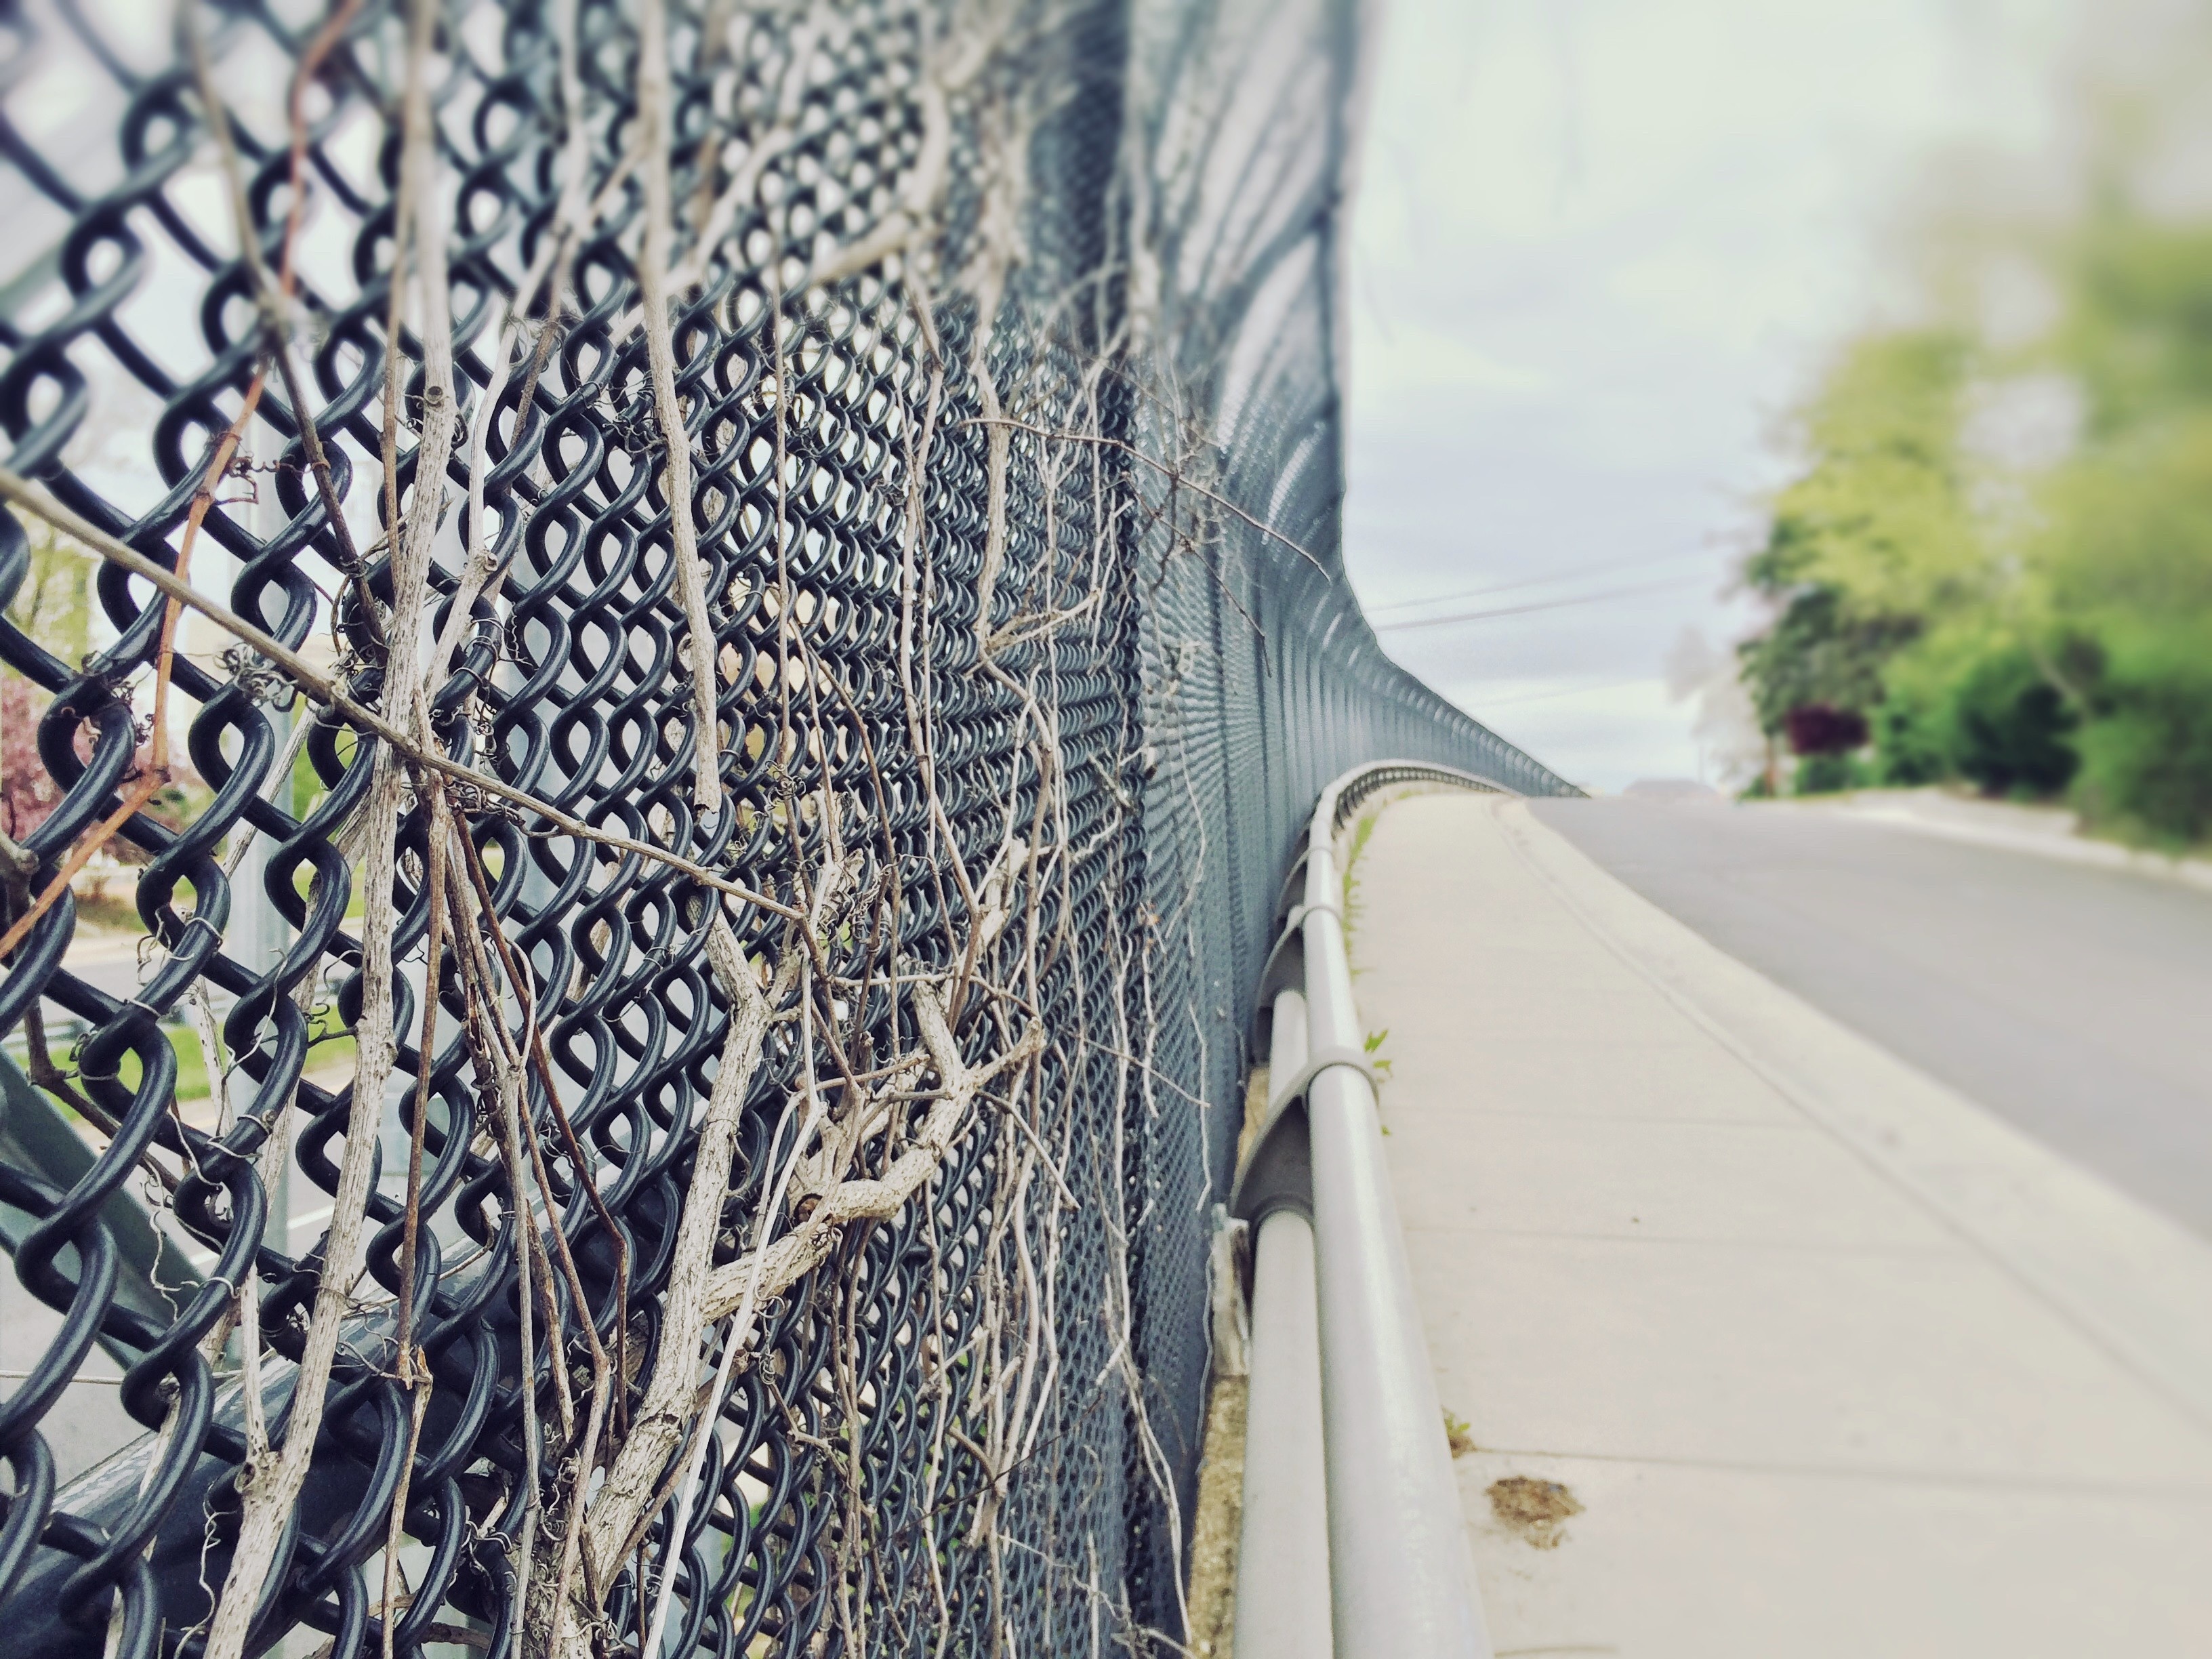
leaf, spring, color, season, material, textile, art